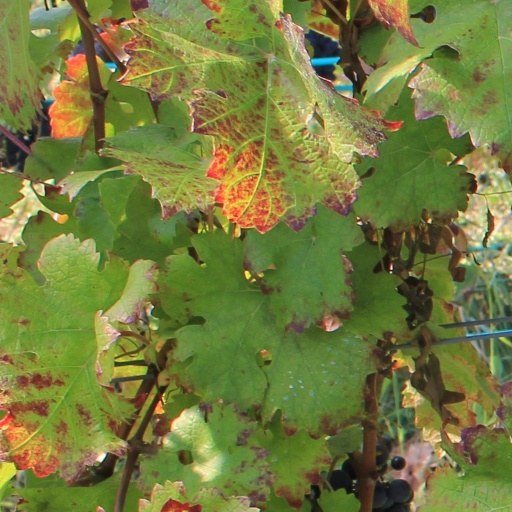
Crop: grape